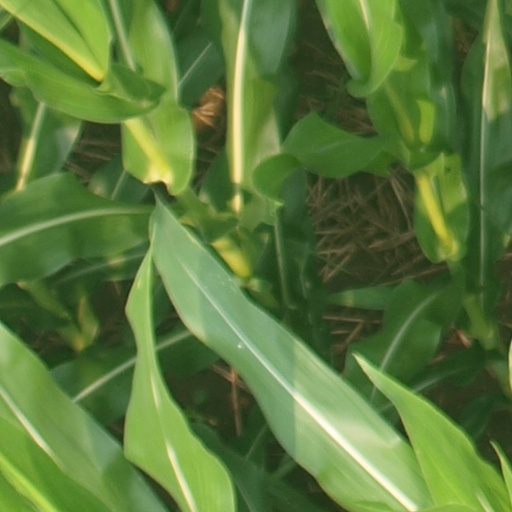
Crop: maize; corn